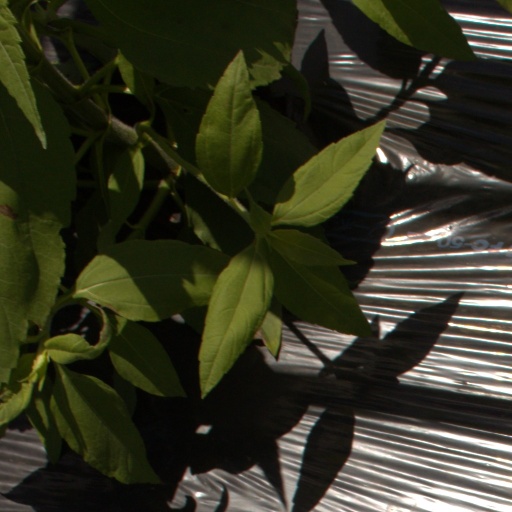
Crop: Jerusalem artichoke